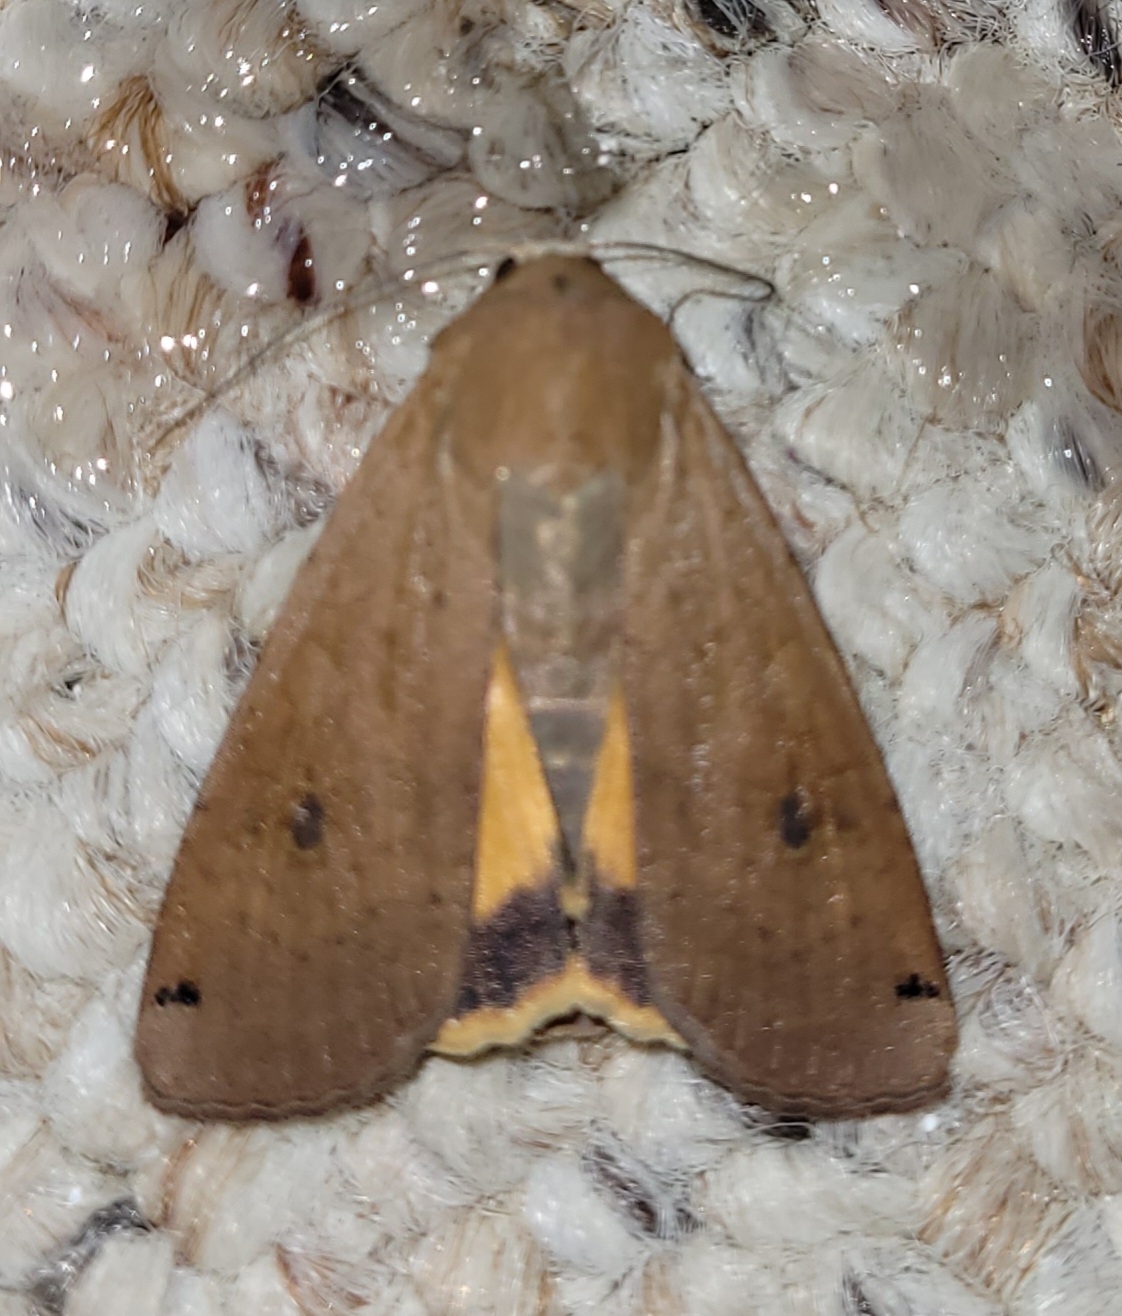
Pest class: cutworms